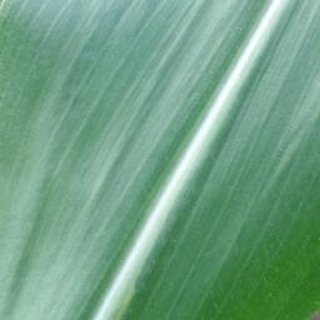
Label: healthy_corn